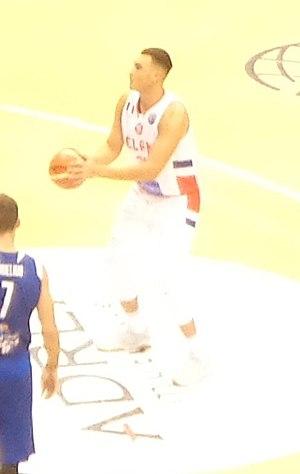
Match de Ligue des Champions de basket-ball (saison 2017-2018) entre l'Elan Chalon et Klaipėdos Neptūnas au Colisée de Chalon-sur-Saône.